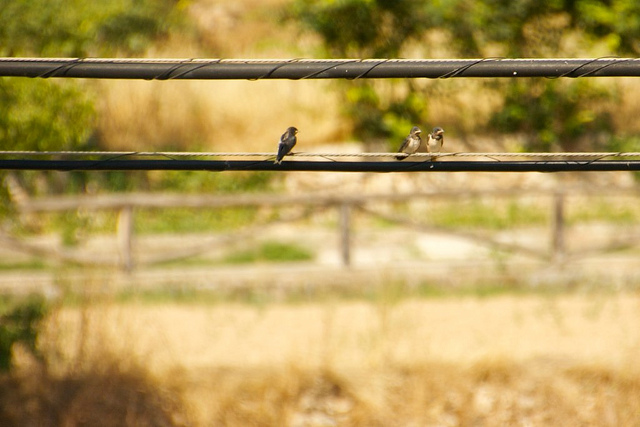
user: Given an image and a question. Answer the question in a short answer. Question: What type of wires are the birds sitting on? Short Answer:
assistant: power